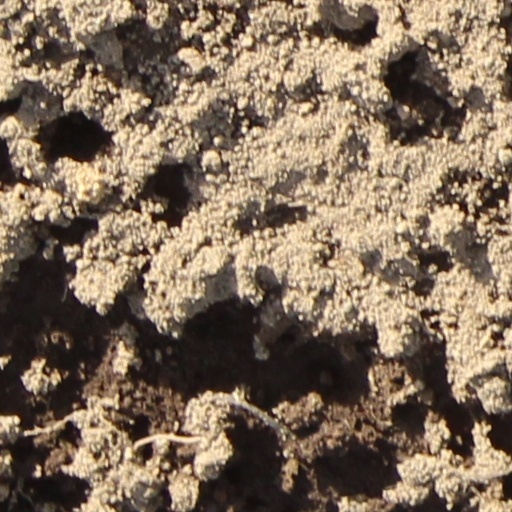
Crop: wheat